Kabadi Bro

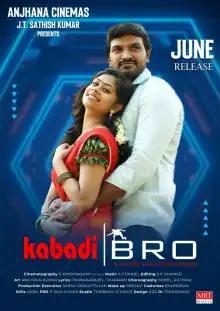
Official poster

Kabadi Bro is a 2023 Indian Tamil-language sports romantic film written and directed by Sathish Jayaraman. The film stars Sujann, Priyaa Lal, Sanjay, Singampuli and Rajini in the lead roles. The film was produced by Usha Shathish under the banners of Anjhana Cinemas. The film was released in theatres 30 June 2023 after a four year delay.